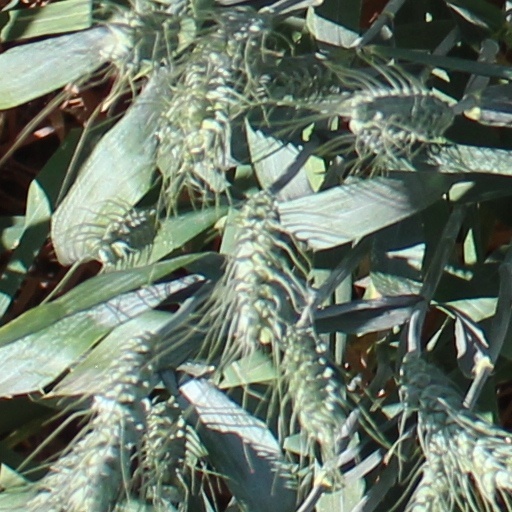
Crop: wheat